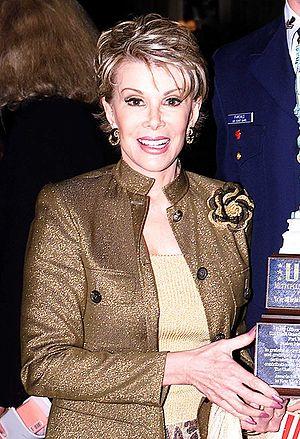
Joan Alexandra Molinsky, plus connue sous le nom de Joan Rivers, est née le 8 juin 1933 à New York et morte le 4 septembre 2014 dans la même ville. Joan Rivers est l'une des plus célèbres animatrices de la télévision américaine connue pour son humour controversé, par ailleurs c'est une productrice de télévision, une femme d'affaires, une écrivaine, une humoriste et une comédienne américaine. Elle se fait connaitre du public américain à partir de 1965, comme animatrice du The Tonight Show aux côtés de Johnny Carson. En 1986, elle crée, produit et anime son propre talk-show, The Late Show, sur le Fox Network, puis le The Joan Rivers Show. À partir de 1994, elle crée et produit divers shows et émissions de télévision avec sa fille Melissa Rivers.